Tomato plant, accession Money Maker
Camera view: vertical (180 deg); turntable rotation: 270 degrees
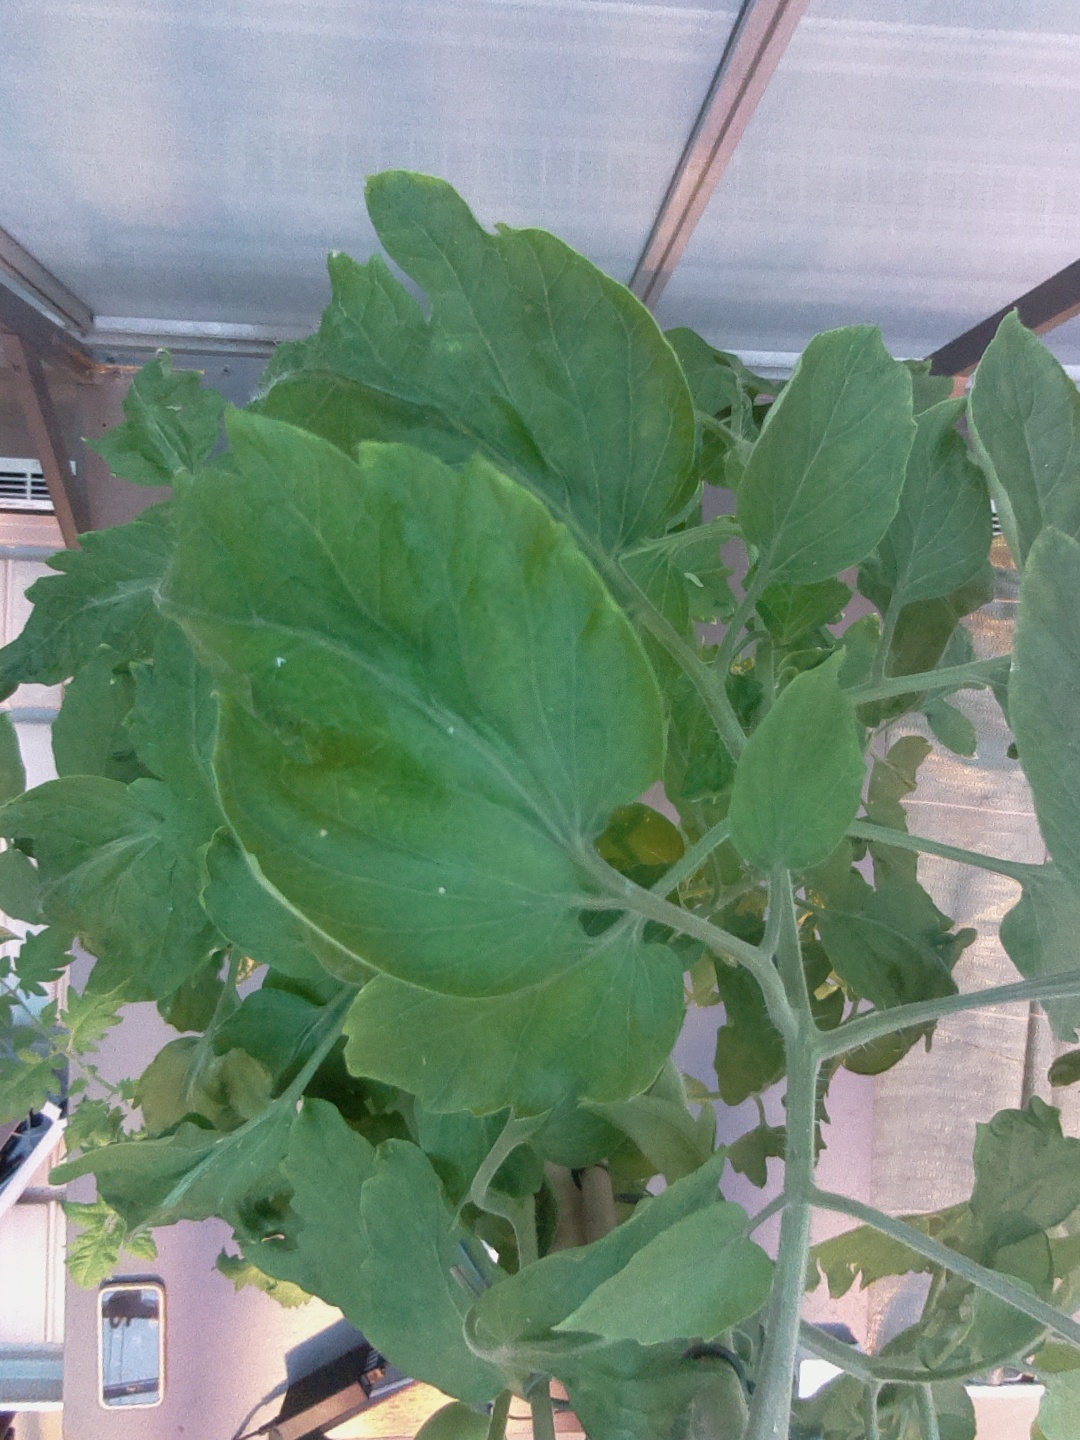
BBCH growth stage 73: 30%-40% of final fruit size